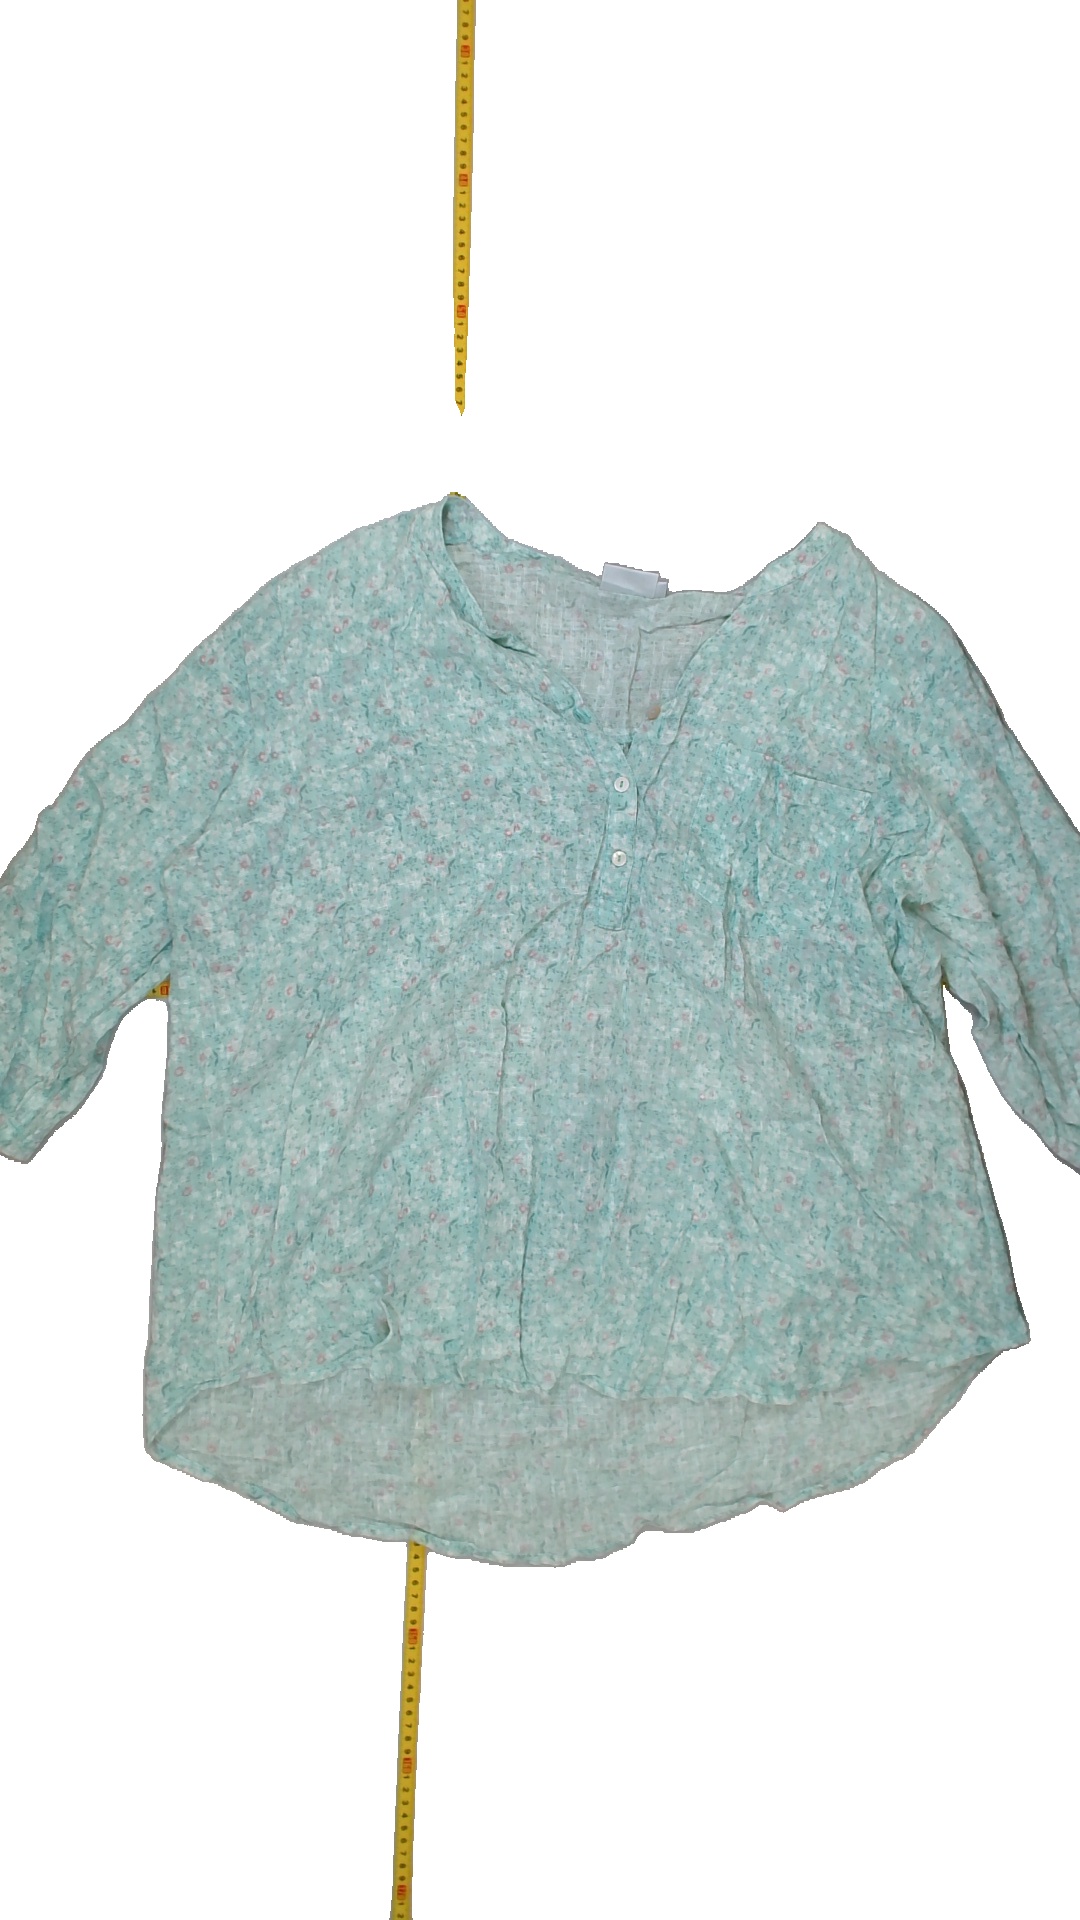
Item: Blouse (Ladies)
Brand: Isolde
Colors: Multicolor
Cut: Collar, Loose
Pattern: Floral print
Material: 100%cotton
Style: No trend
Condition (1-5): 4
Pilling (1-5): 5
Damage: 0
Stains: No
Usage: Reuse
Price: <50